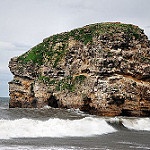
Label: sea